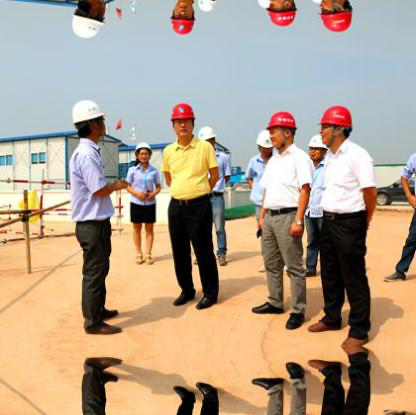
Objects in the image:
label: helmet
label: helmet
label: helmet
label: helmet
label: helmet
label: helmet
label: helmet
label: helmet
label: helmet
label: helmet
label: helmet
label: helmet
label: helmet
label: helmet
label: helmet